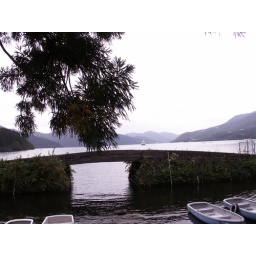
stone bridge over tiny harbor